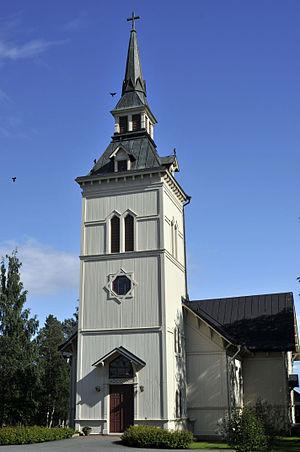
Marieby est une localité de Suède située dans la commune d'Östersund du comté de Jämtland. Elle couvre une superficie de 0,82 km². En 2010, elle compte 236 habitants.